Steve Spangler

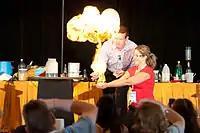
Steve Spangler igniting methane-filled bubbles in the hands of a young teacher at Science in the Rockies 2011.

In 1992, Spangler began working as an adjunct faculty member at the Regis University in the Department of Chemistry. He was the Executive Director of the National Hands-on Science Institute until 2001.